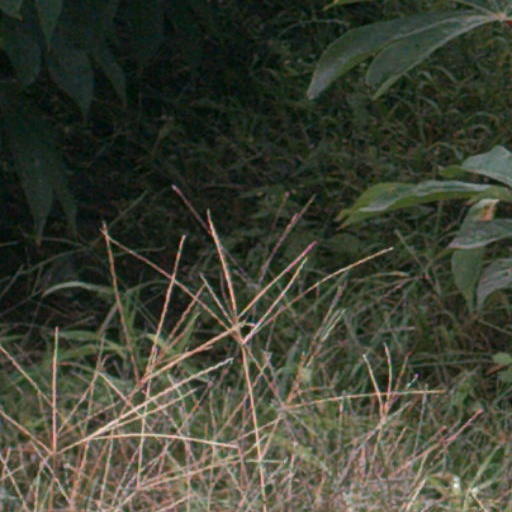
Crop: cassava